Doughface

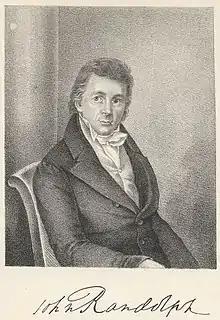
Portrait and signature of John Randolph

Randolph may actually have said "doe faces": the pronunciation would have been identical, and Randolph was a hunter, sometimes bringing his hunting dog with him to Congress. Ascribing "doe faces" (or "doe's faces") to those he despised would have been Randolph's comment on the weakness of these men.